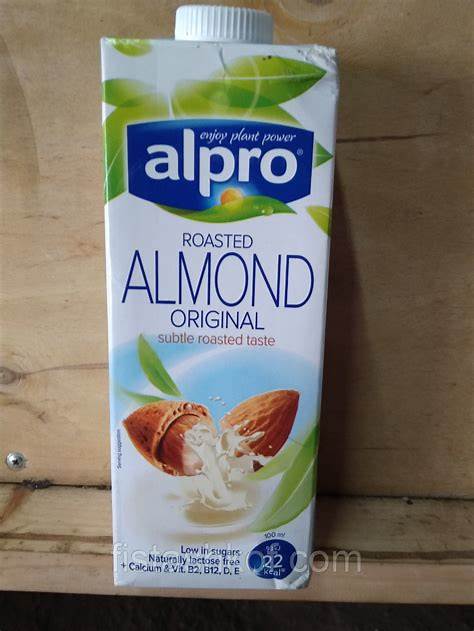
Waste category: cardboard